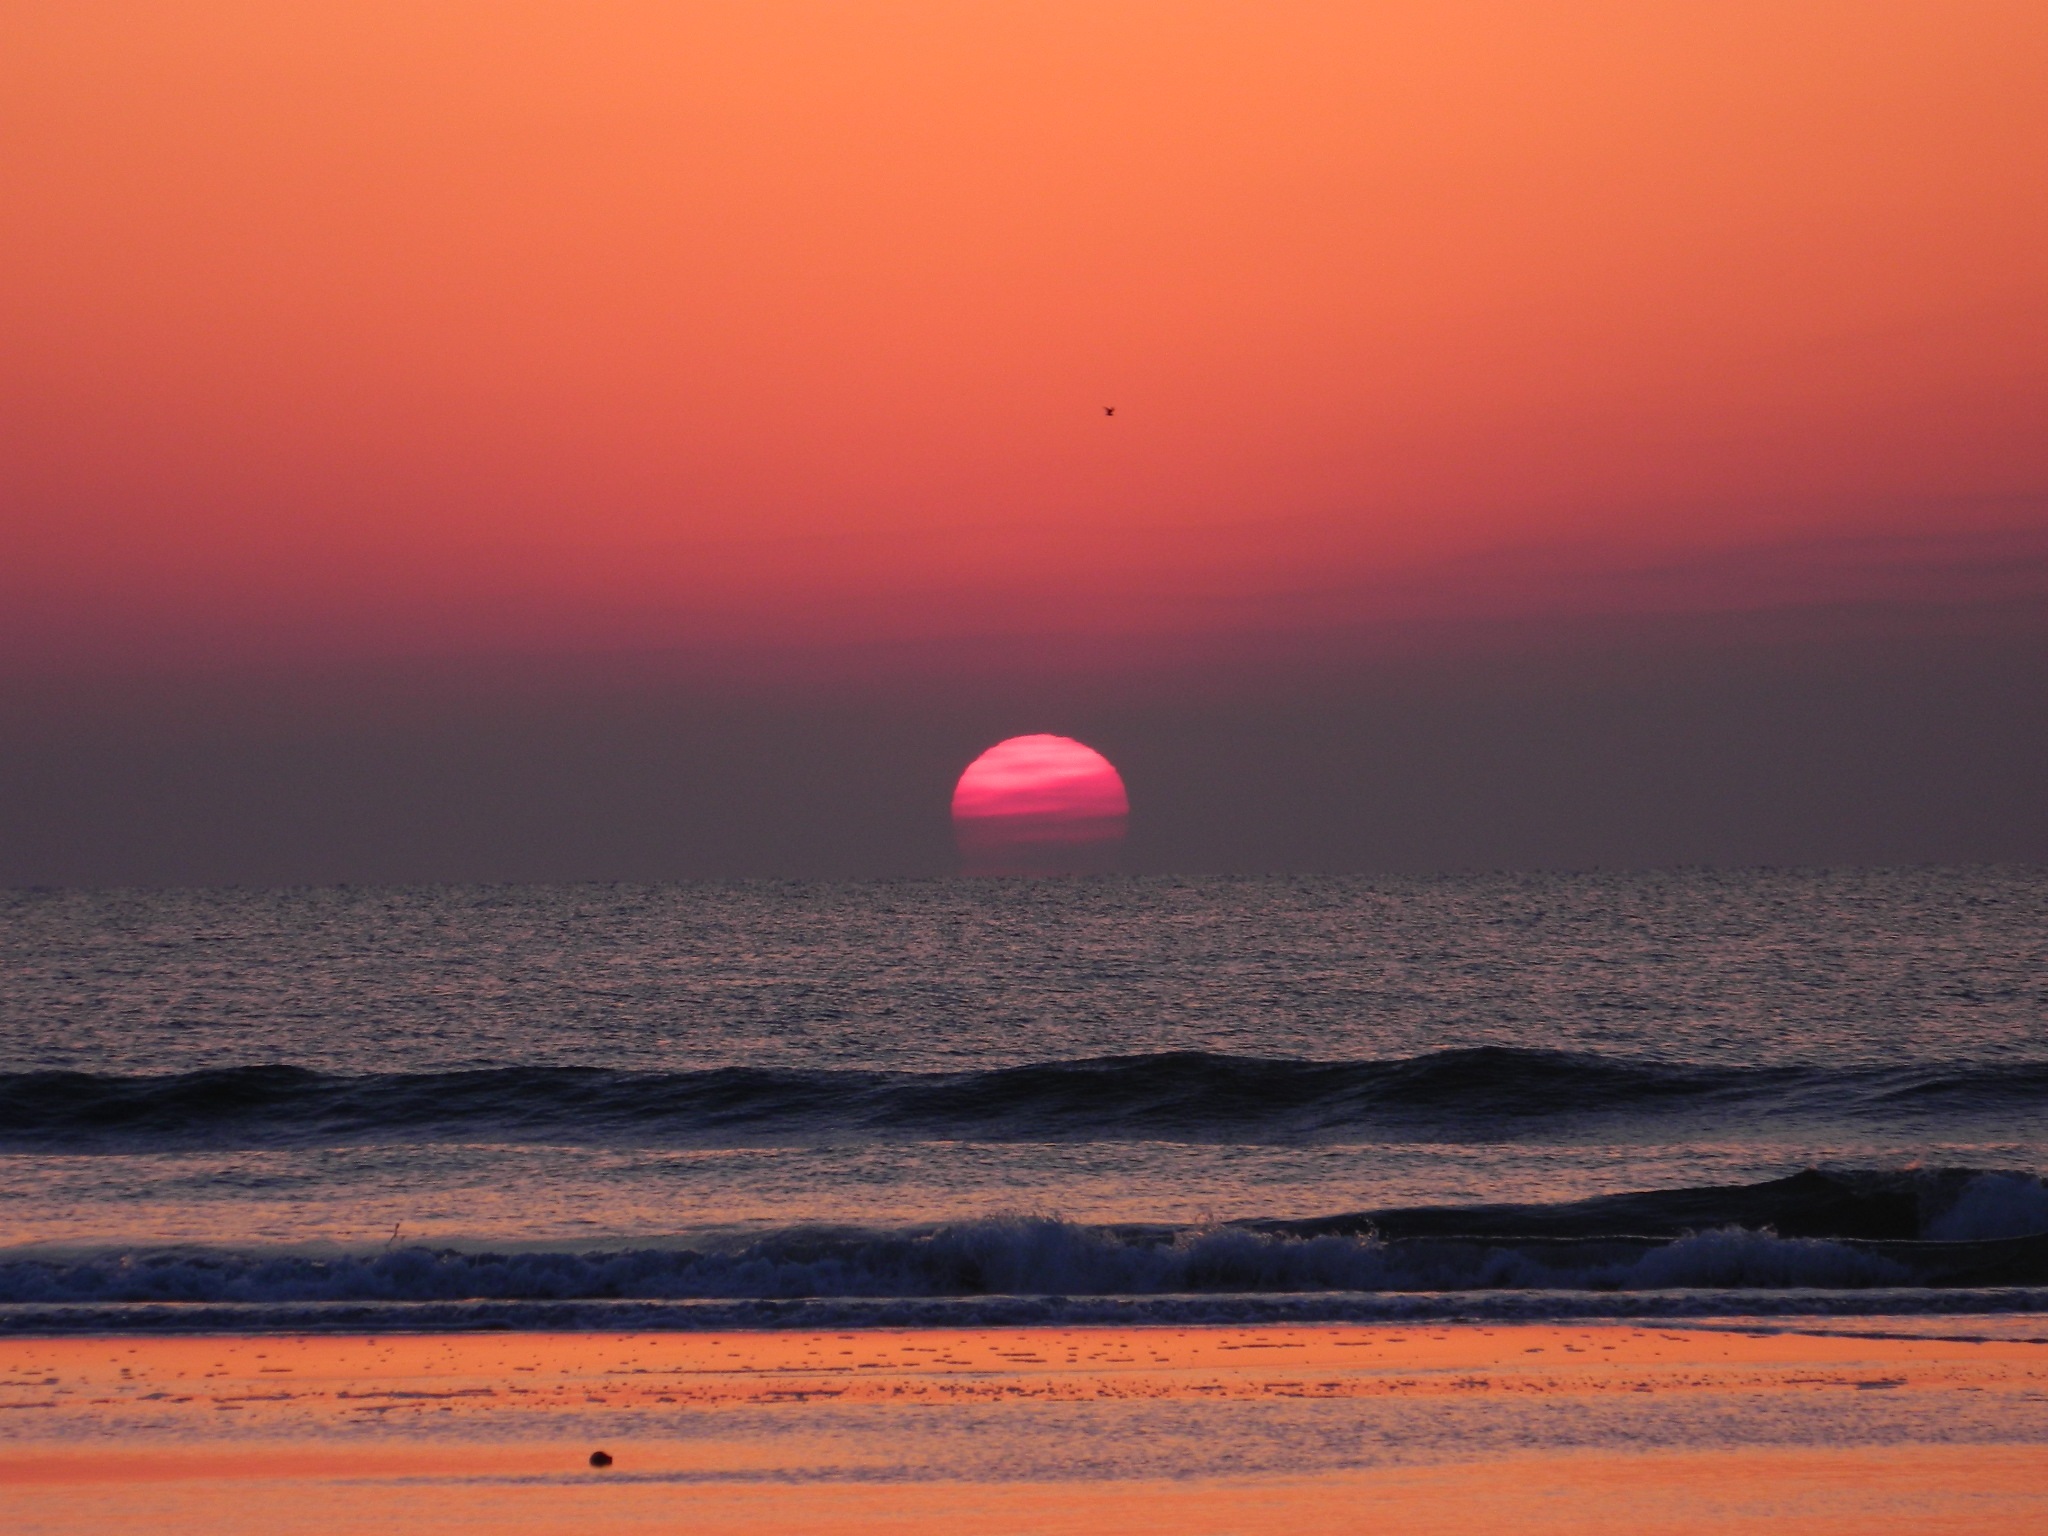
beach, sea, coast, ocean, horizon, cloud, sky, sun, sunrise, sunset, morning, wave, dawn, atmosphere, dusk, evening, orange, reflection, afterglow, atmospheric phenomenon, wind wave, red sky at morning